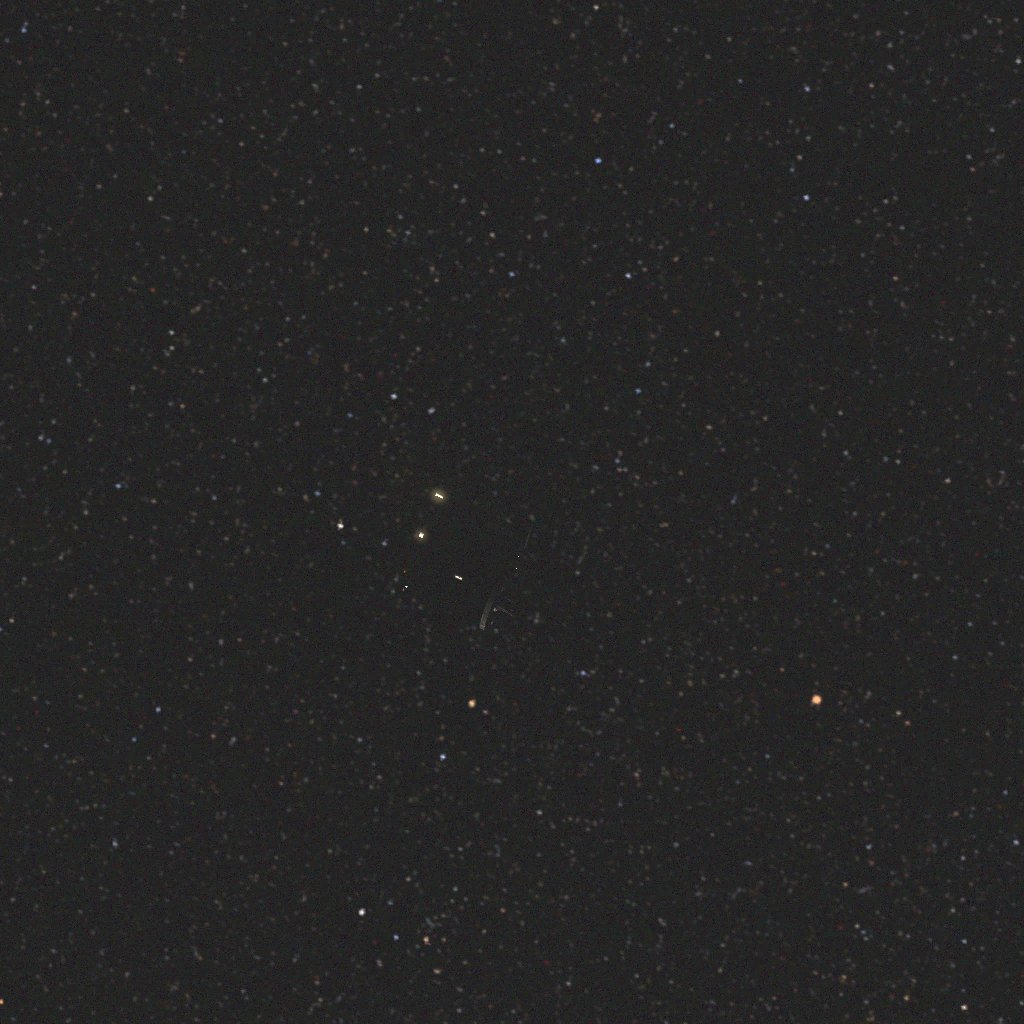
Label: proba_3_ocs